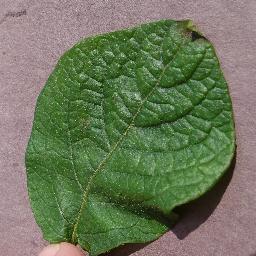
Label: Potato___healthy